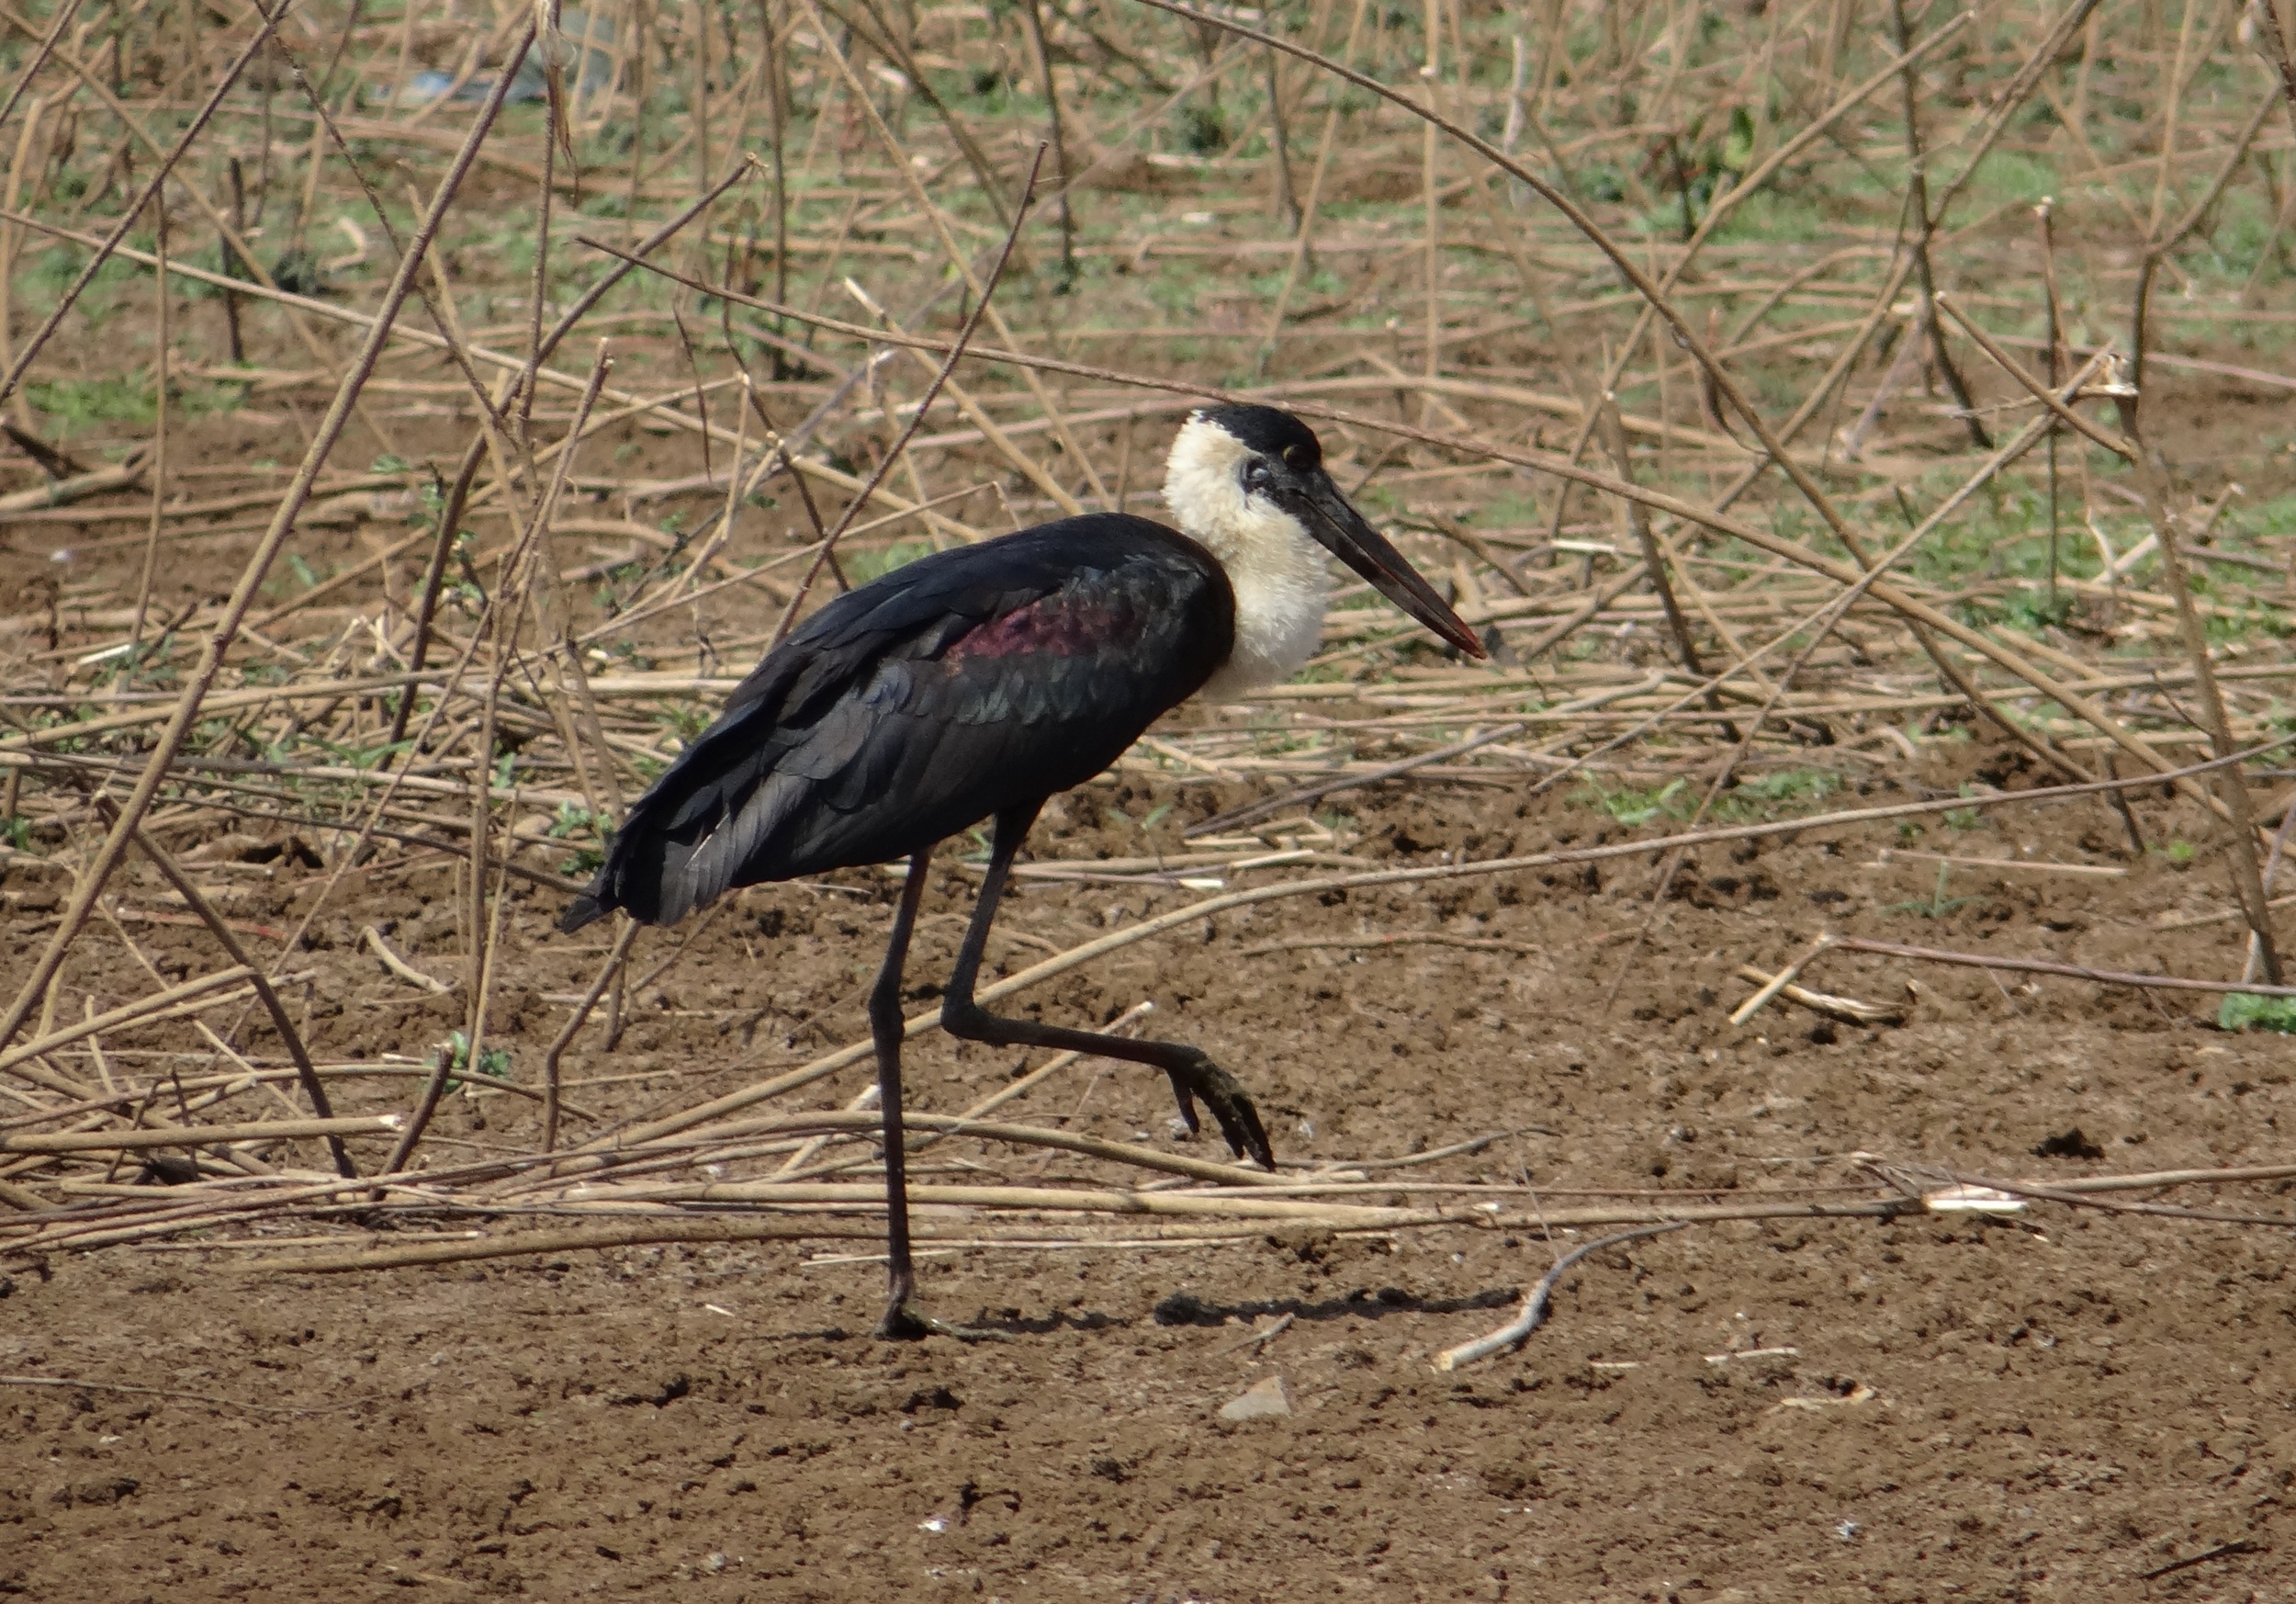
bird, wildlife, beak, fish, fauna, stork, feeding, vertebrate, india, ibis, ciconia, karnataka, white stork, ciconiiformes, marabou stork, woolly necked, episcopus